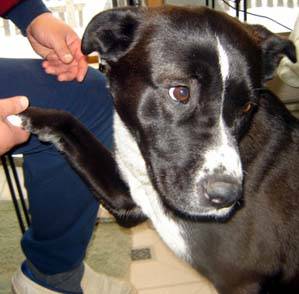
Label: dog